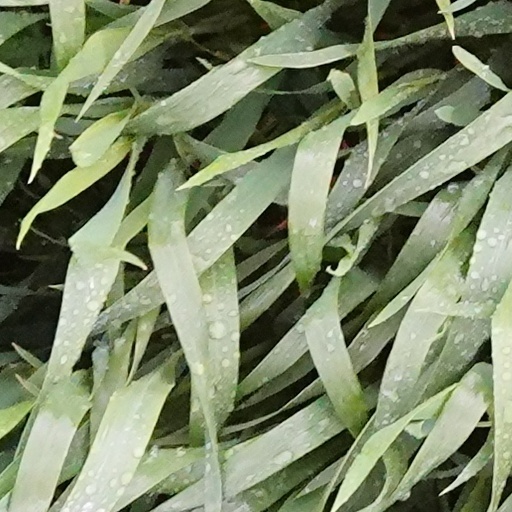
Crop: wheat